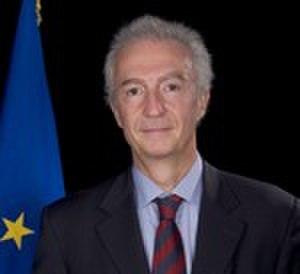
Gilles de Kerchove Coordinateur de la Lutte contre le Terrorisme de l'UE
Gilles de Kerchove, de son nom complet Gilles de Kerchove d'Ousselghem, de nationalité belge, est un haut fonctionnaire européen. Directeur de la section Justice et Affaires intérieures au Secrétariat général du Conseil de l'Union européenne de 1995 à 2007, il a depuis été nommé coordinateur de l'Union européenne pour la lutte contre le terrorisme, succédant à Gijs de Vries.
Le coordinateur de l'Union européenne pour la lutte contre le terrorisme est un haut fonctionnaire, placé sous l'autorité directe du Secrétaire général du Conseil, haut représentant pour la politique étrangère et de sécurité commune puis à la suite du traité de Lisbonne du Haut représentant pour la politique étrangère et de sécurité commune.